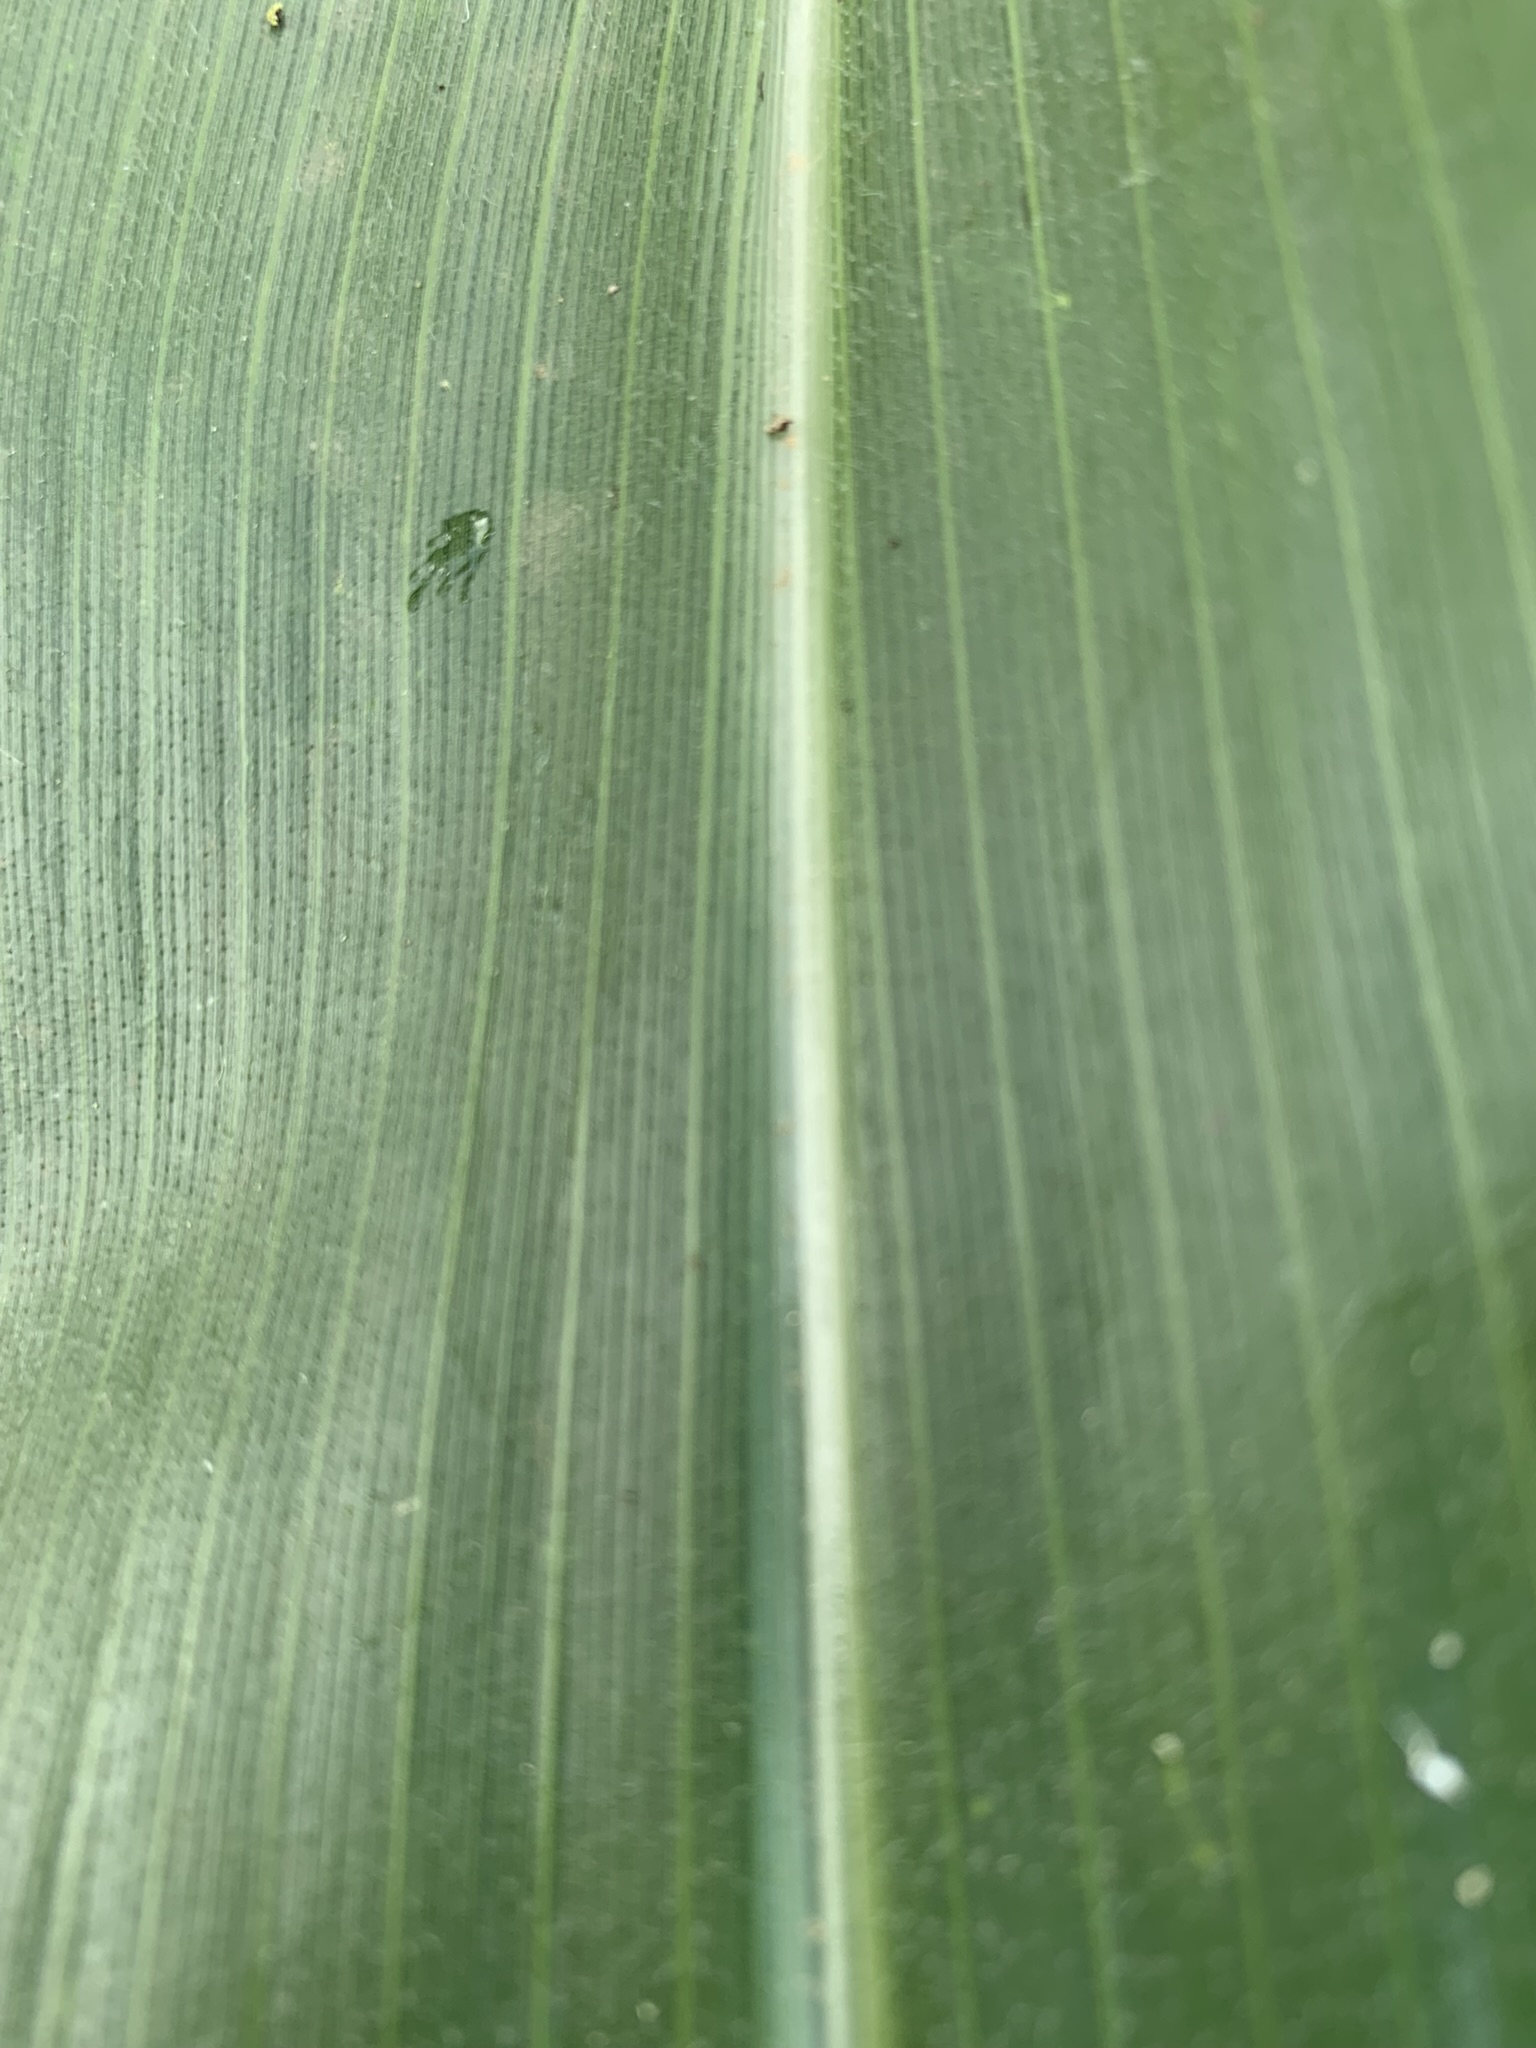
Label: Healthy